Chevrolet LT-1

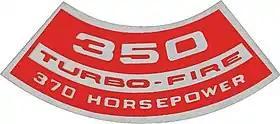
LT-1 air-cleaner decal

The LT-1 is a Chevrolet small-block engine produced by the Chevrolet division of General Motors between 1970 and 1972. It was available exclusively in the Corvette and Camaro and was produced in relatively small quantities. It is regarded today as one of the greatest of the Chevrolet small-blocks, an engine that has been in production since 1955.